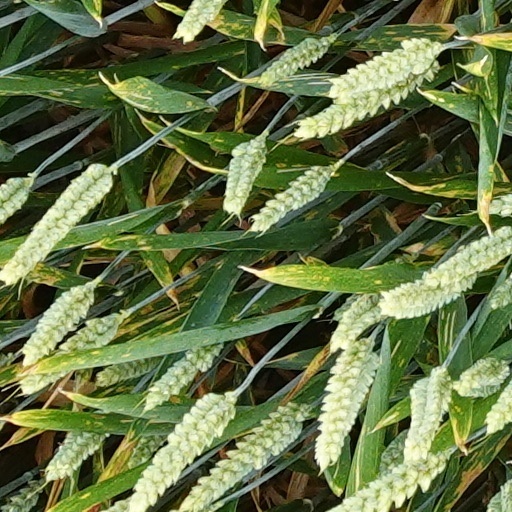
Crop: wheat